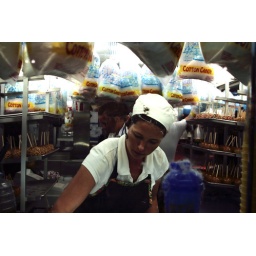
Iconic in some ways, I think she's beautiful in a girl next door sort of way.